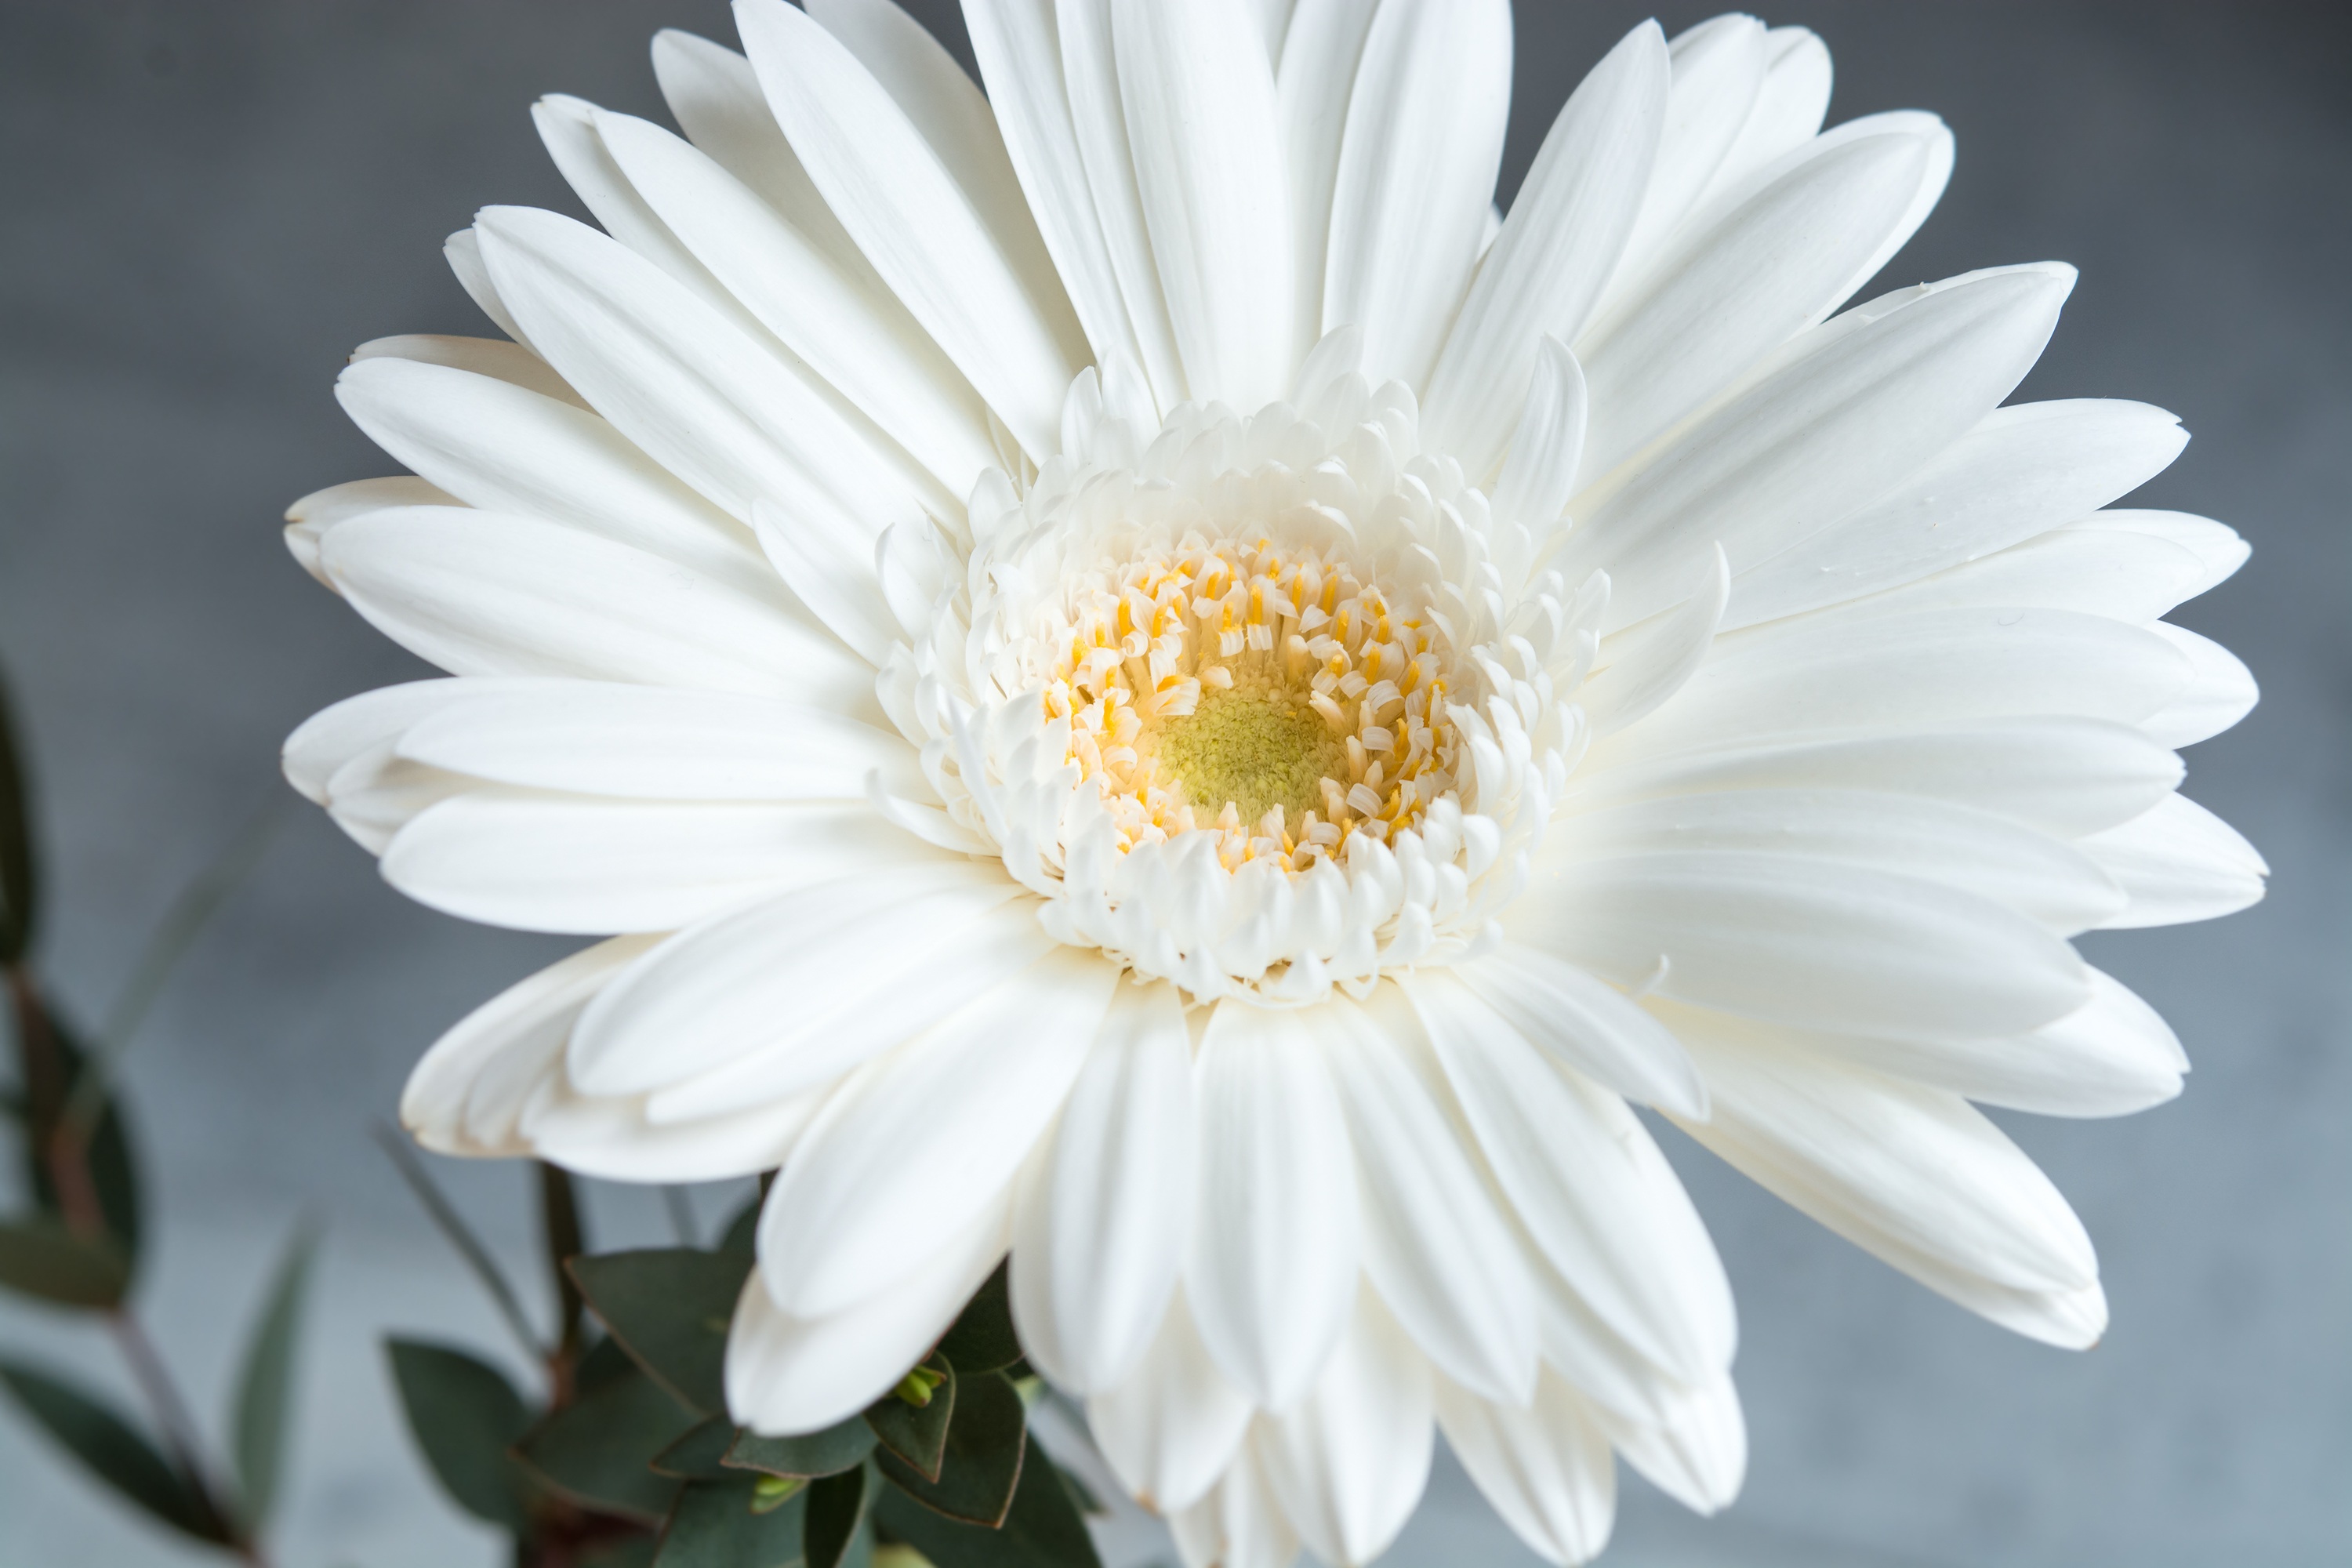
blossom, black and white, plant, white, flower, petal, bloom, daisy, macro, botany, close, flora, white flower, close up, petals, gerbera, spring flower, macro photography, white blossom, flowering plant, daisy family, schnittblume, flowers photography, oxeye daisy, white gebera, plant stem, land plant, marguerite daisy, chrysanths